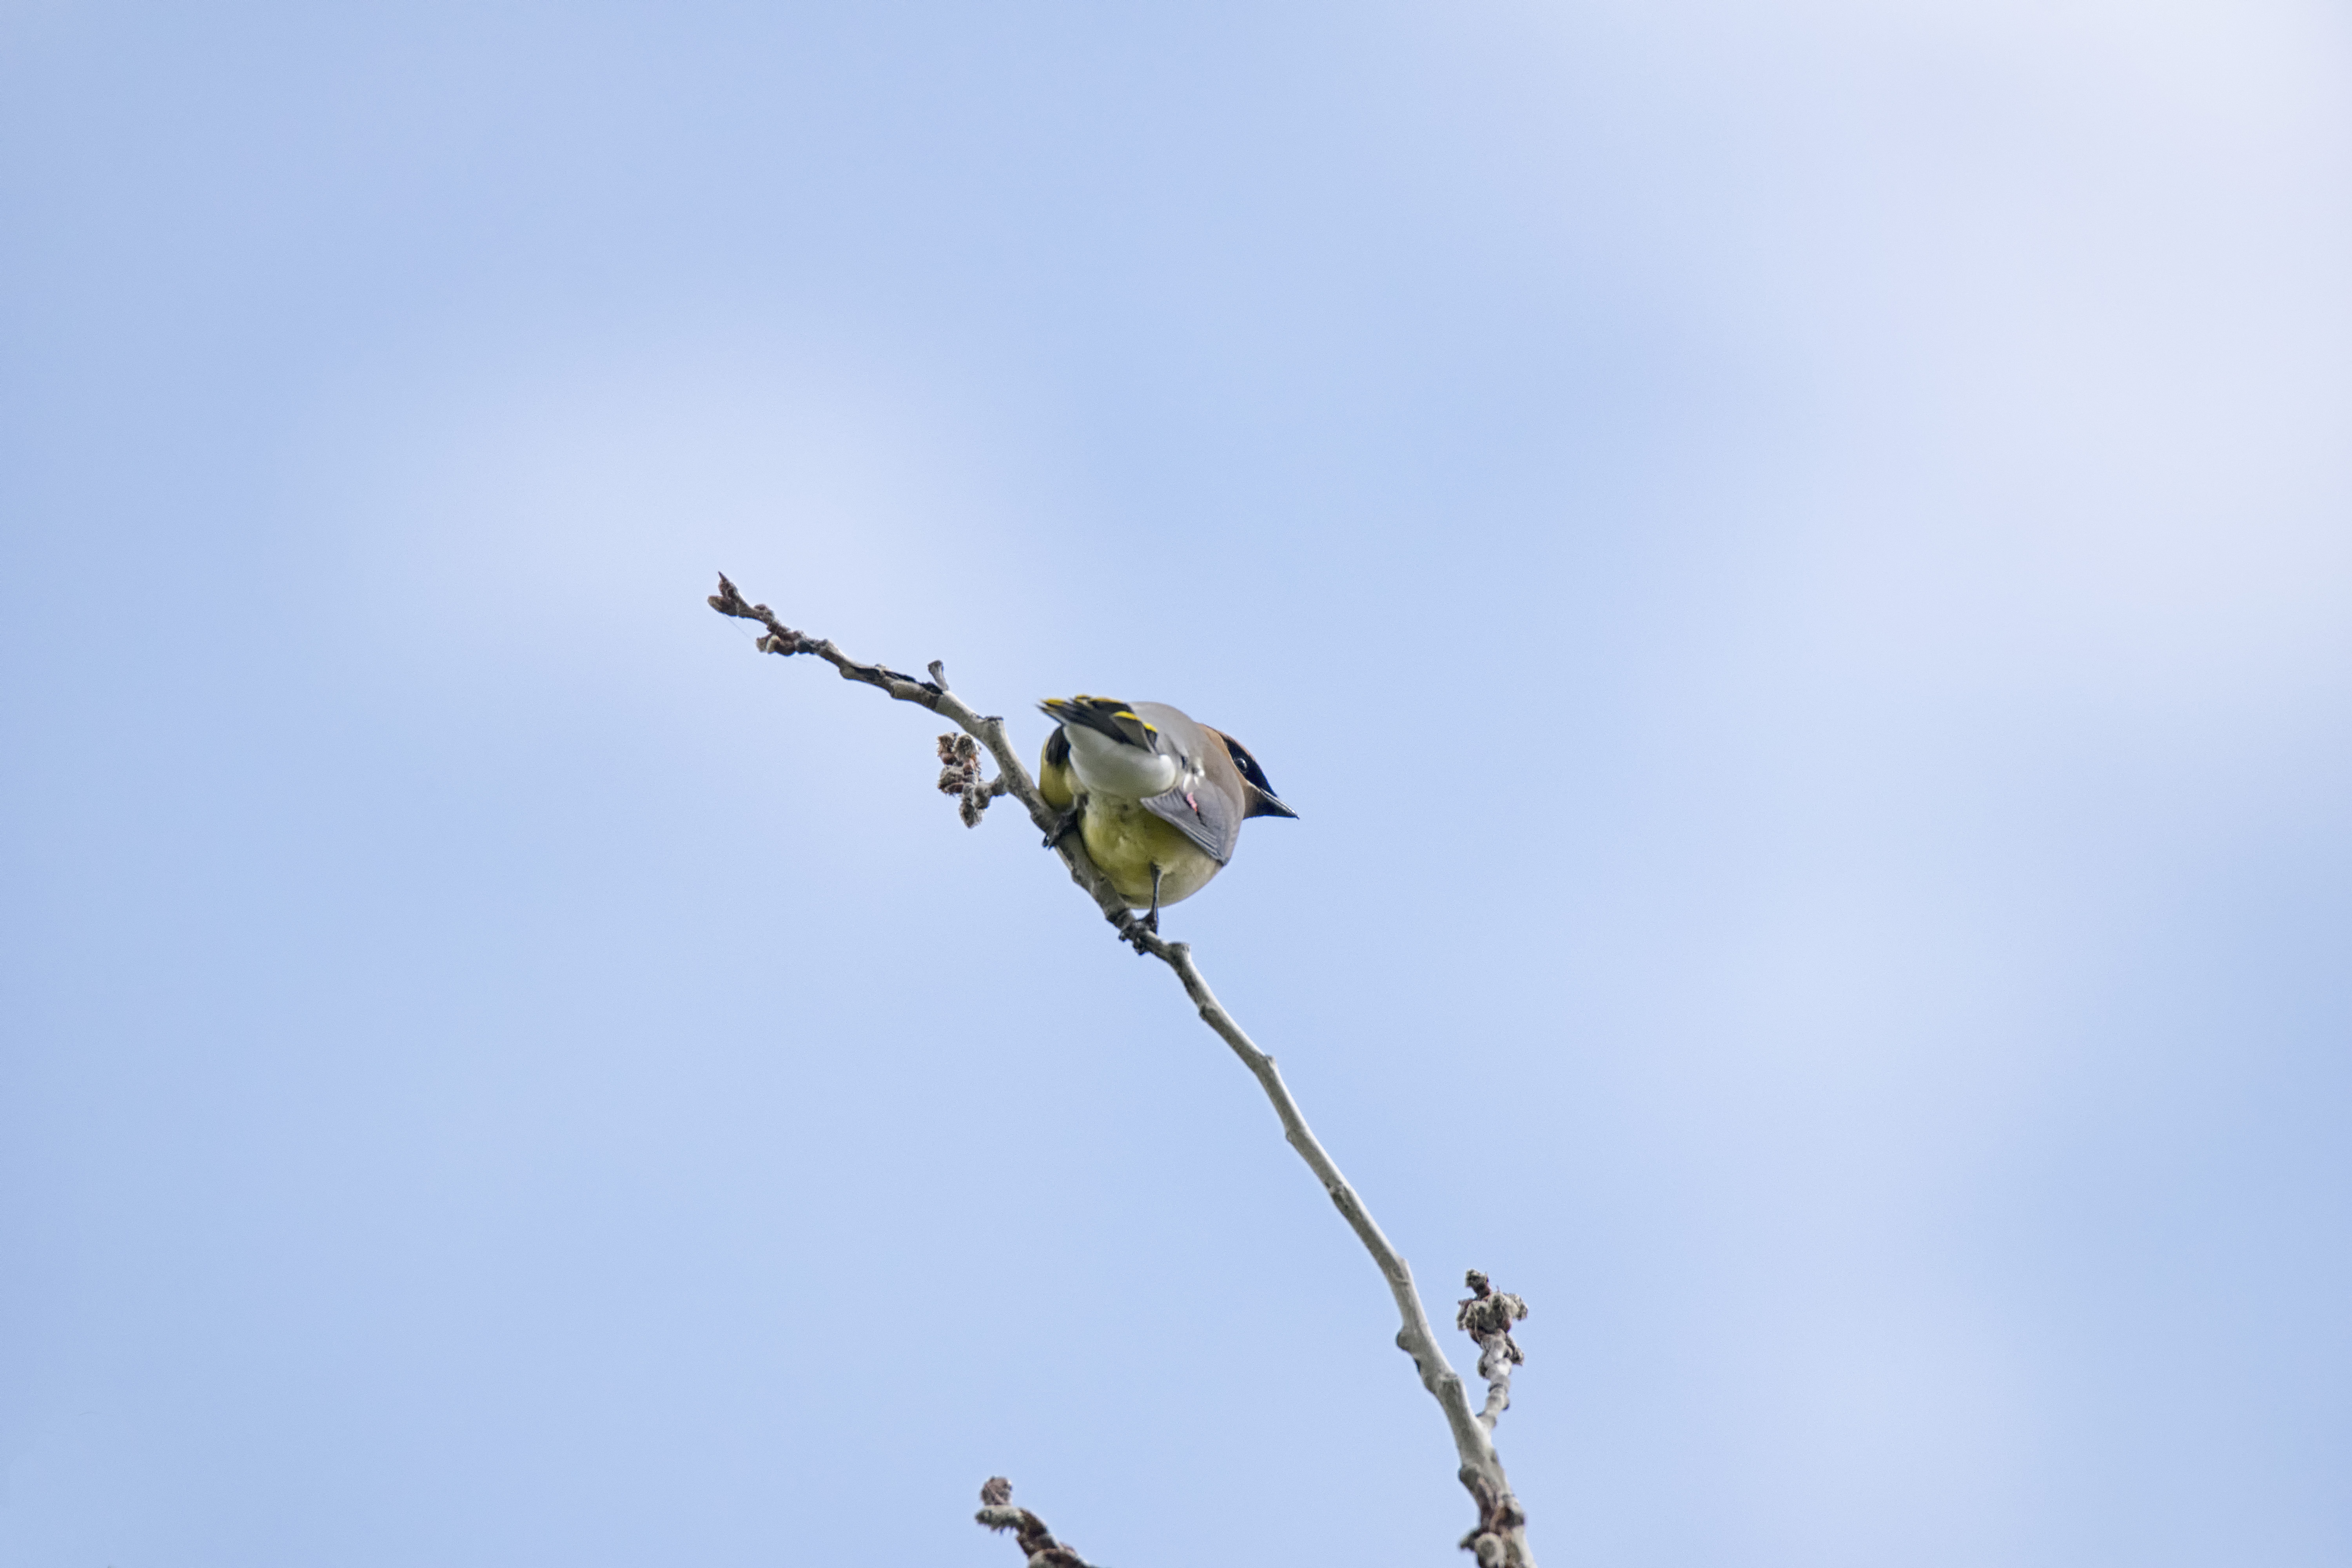
nature, branch, bird, sky, flight, fauna, canada, quebec, cedar, sherbrooke, oiseau, jaseur, waxwing, dam rique, atmosphere of earth, perching bird